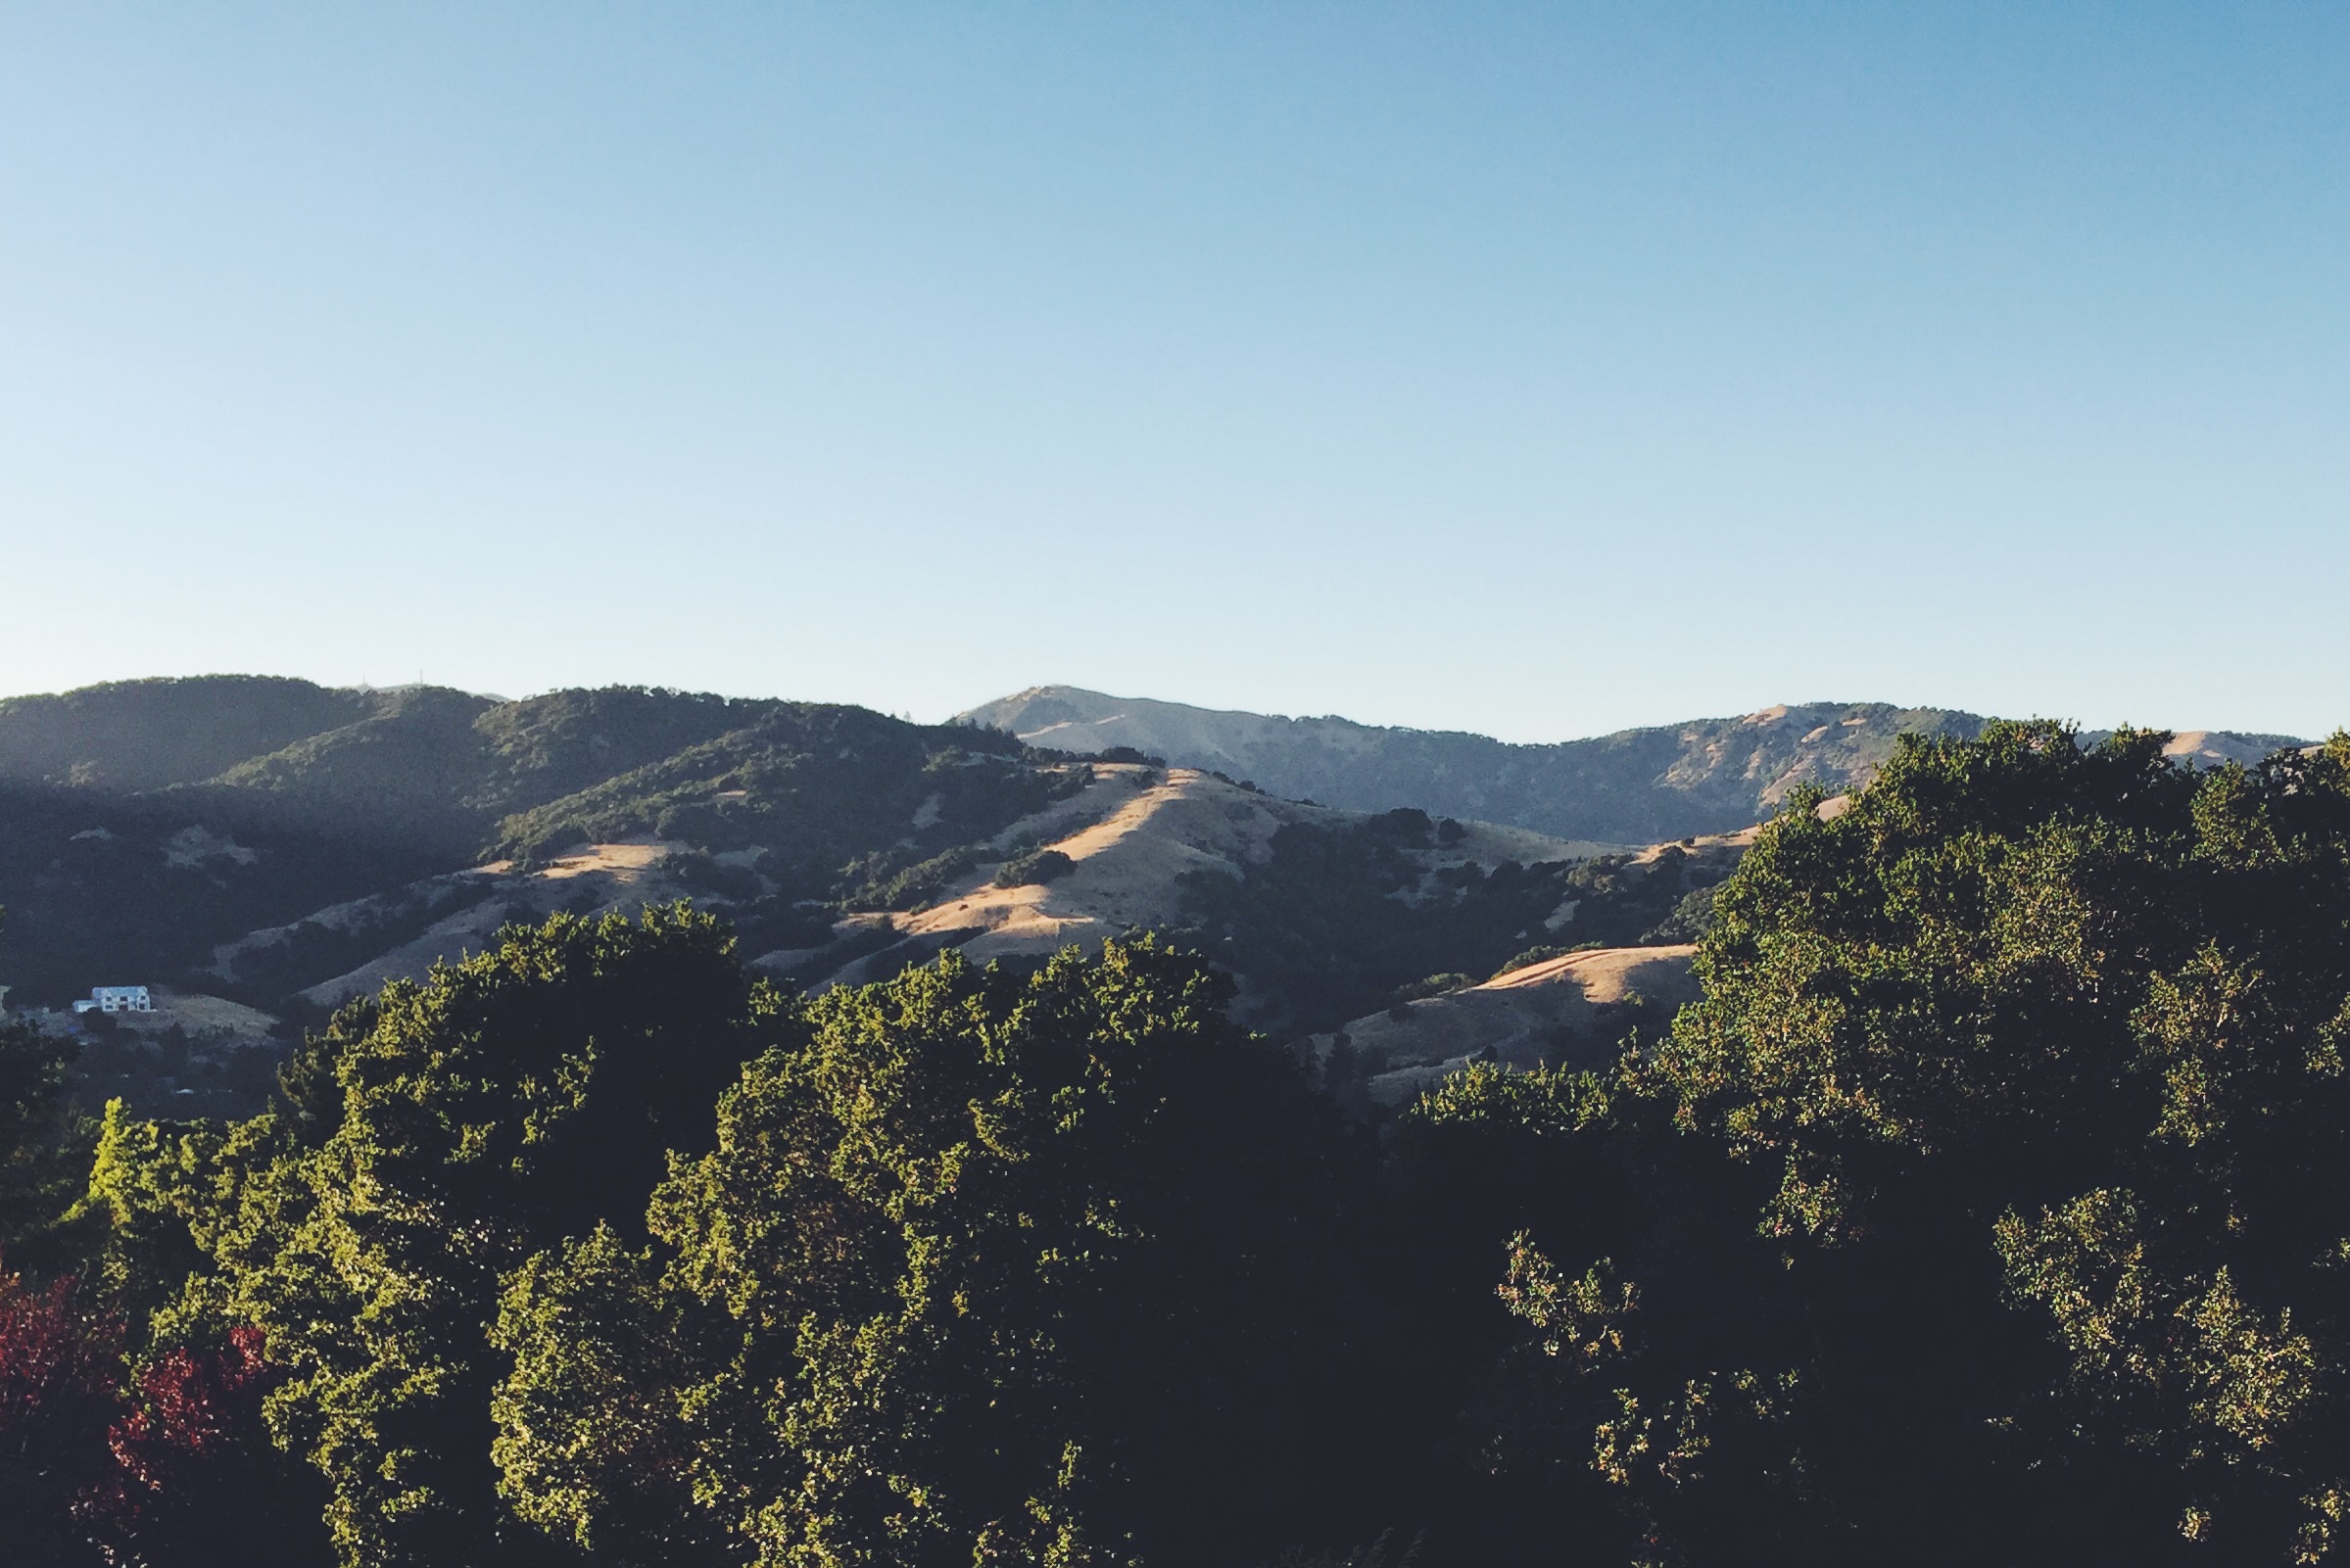
landscape, tree, nature, horizon, wilderness, mountain, cloud, sky, morning, hill, mountain range, ridge, summit, landform, geographical feature, atmospheric phenomenon, mountainous landforms